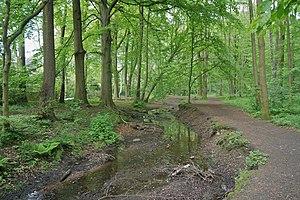
Hambourg (Farmsen-Berne), Allemagne: La Deepenhorngraben